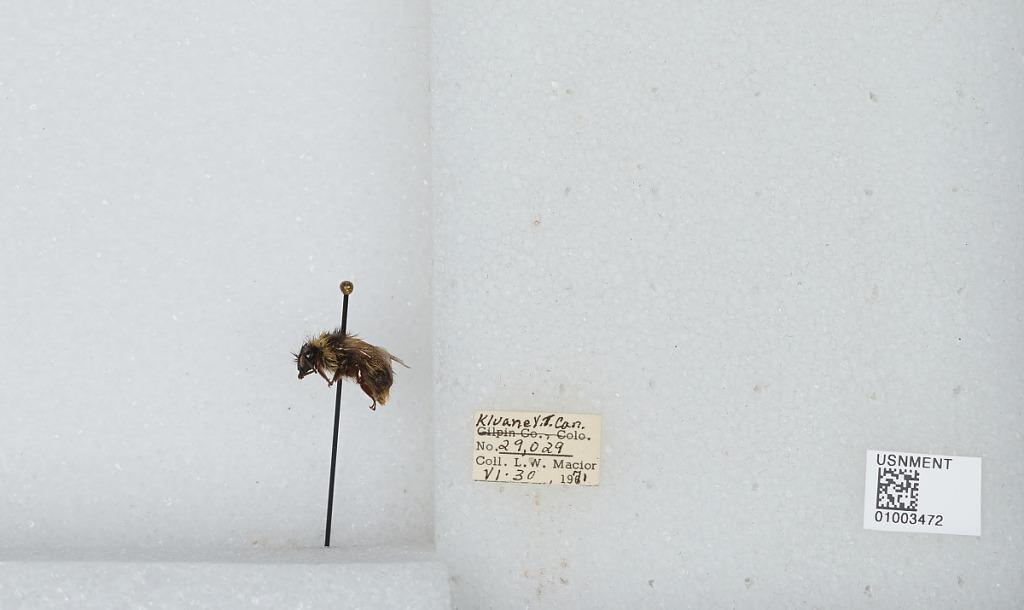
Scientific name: Bombus (Pyrobombus) frigidus Smith
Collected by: L. Macior
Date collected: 1971-6-30
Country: Canada
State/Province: Yukon Territory
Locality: Kluane
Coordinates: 60.75, -139.5